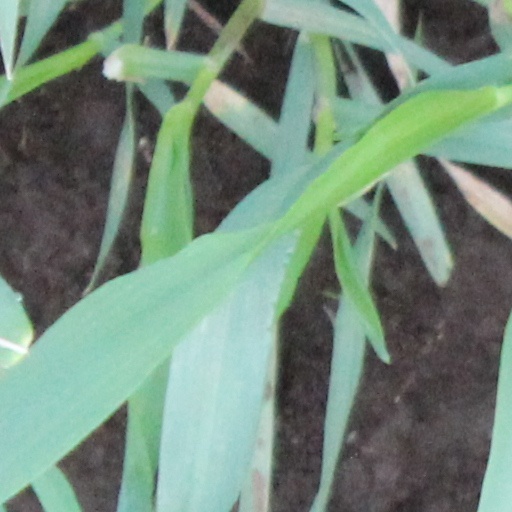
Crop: wheat